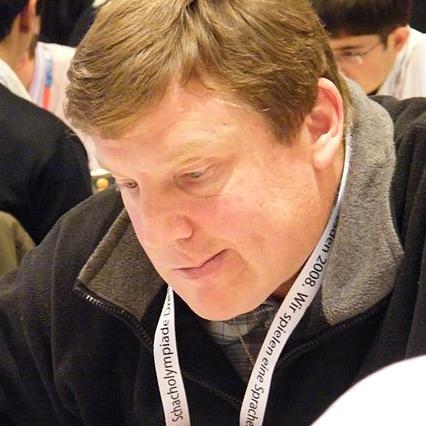
Age: 44